Sigmaringen enclave

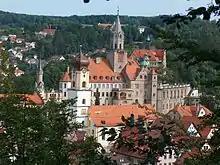
Sigmaringen Castle, from the south

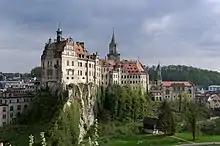
View from the north east

The Sigmaringen enclave was a temporary government-in-exile formed by remnants of France's Nazi-collaborating Vichy regime during the final stages of World War II. Established in the requisitioned Sigmaringen Castle in southwestern Germany, it was created after the German military evacuated key Vichy officials, including Marshal Philippe Pétain and other collaborators, to avoid capture by advancing Allied forces. Though coerced into relocation, Pétain and ex-Prime Minister Pierre Laval refused to cooperate, leaving leadership to figures like Fernand de Brinon and Marcel Déat, who sought to maintain a semblance of legitimacy.